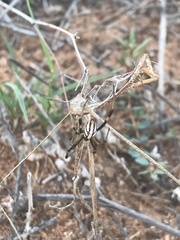
Species: Lactrodectus_hesperus